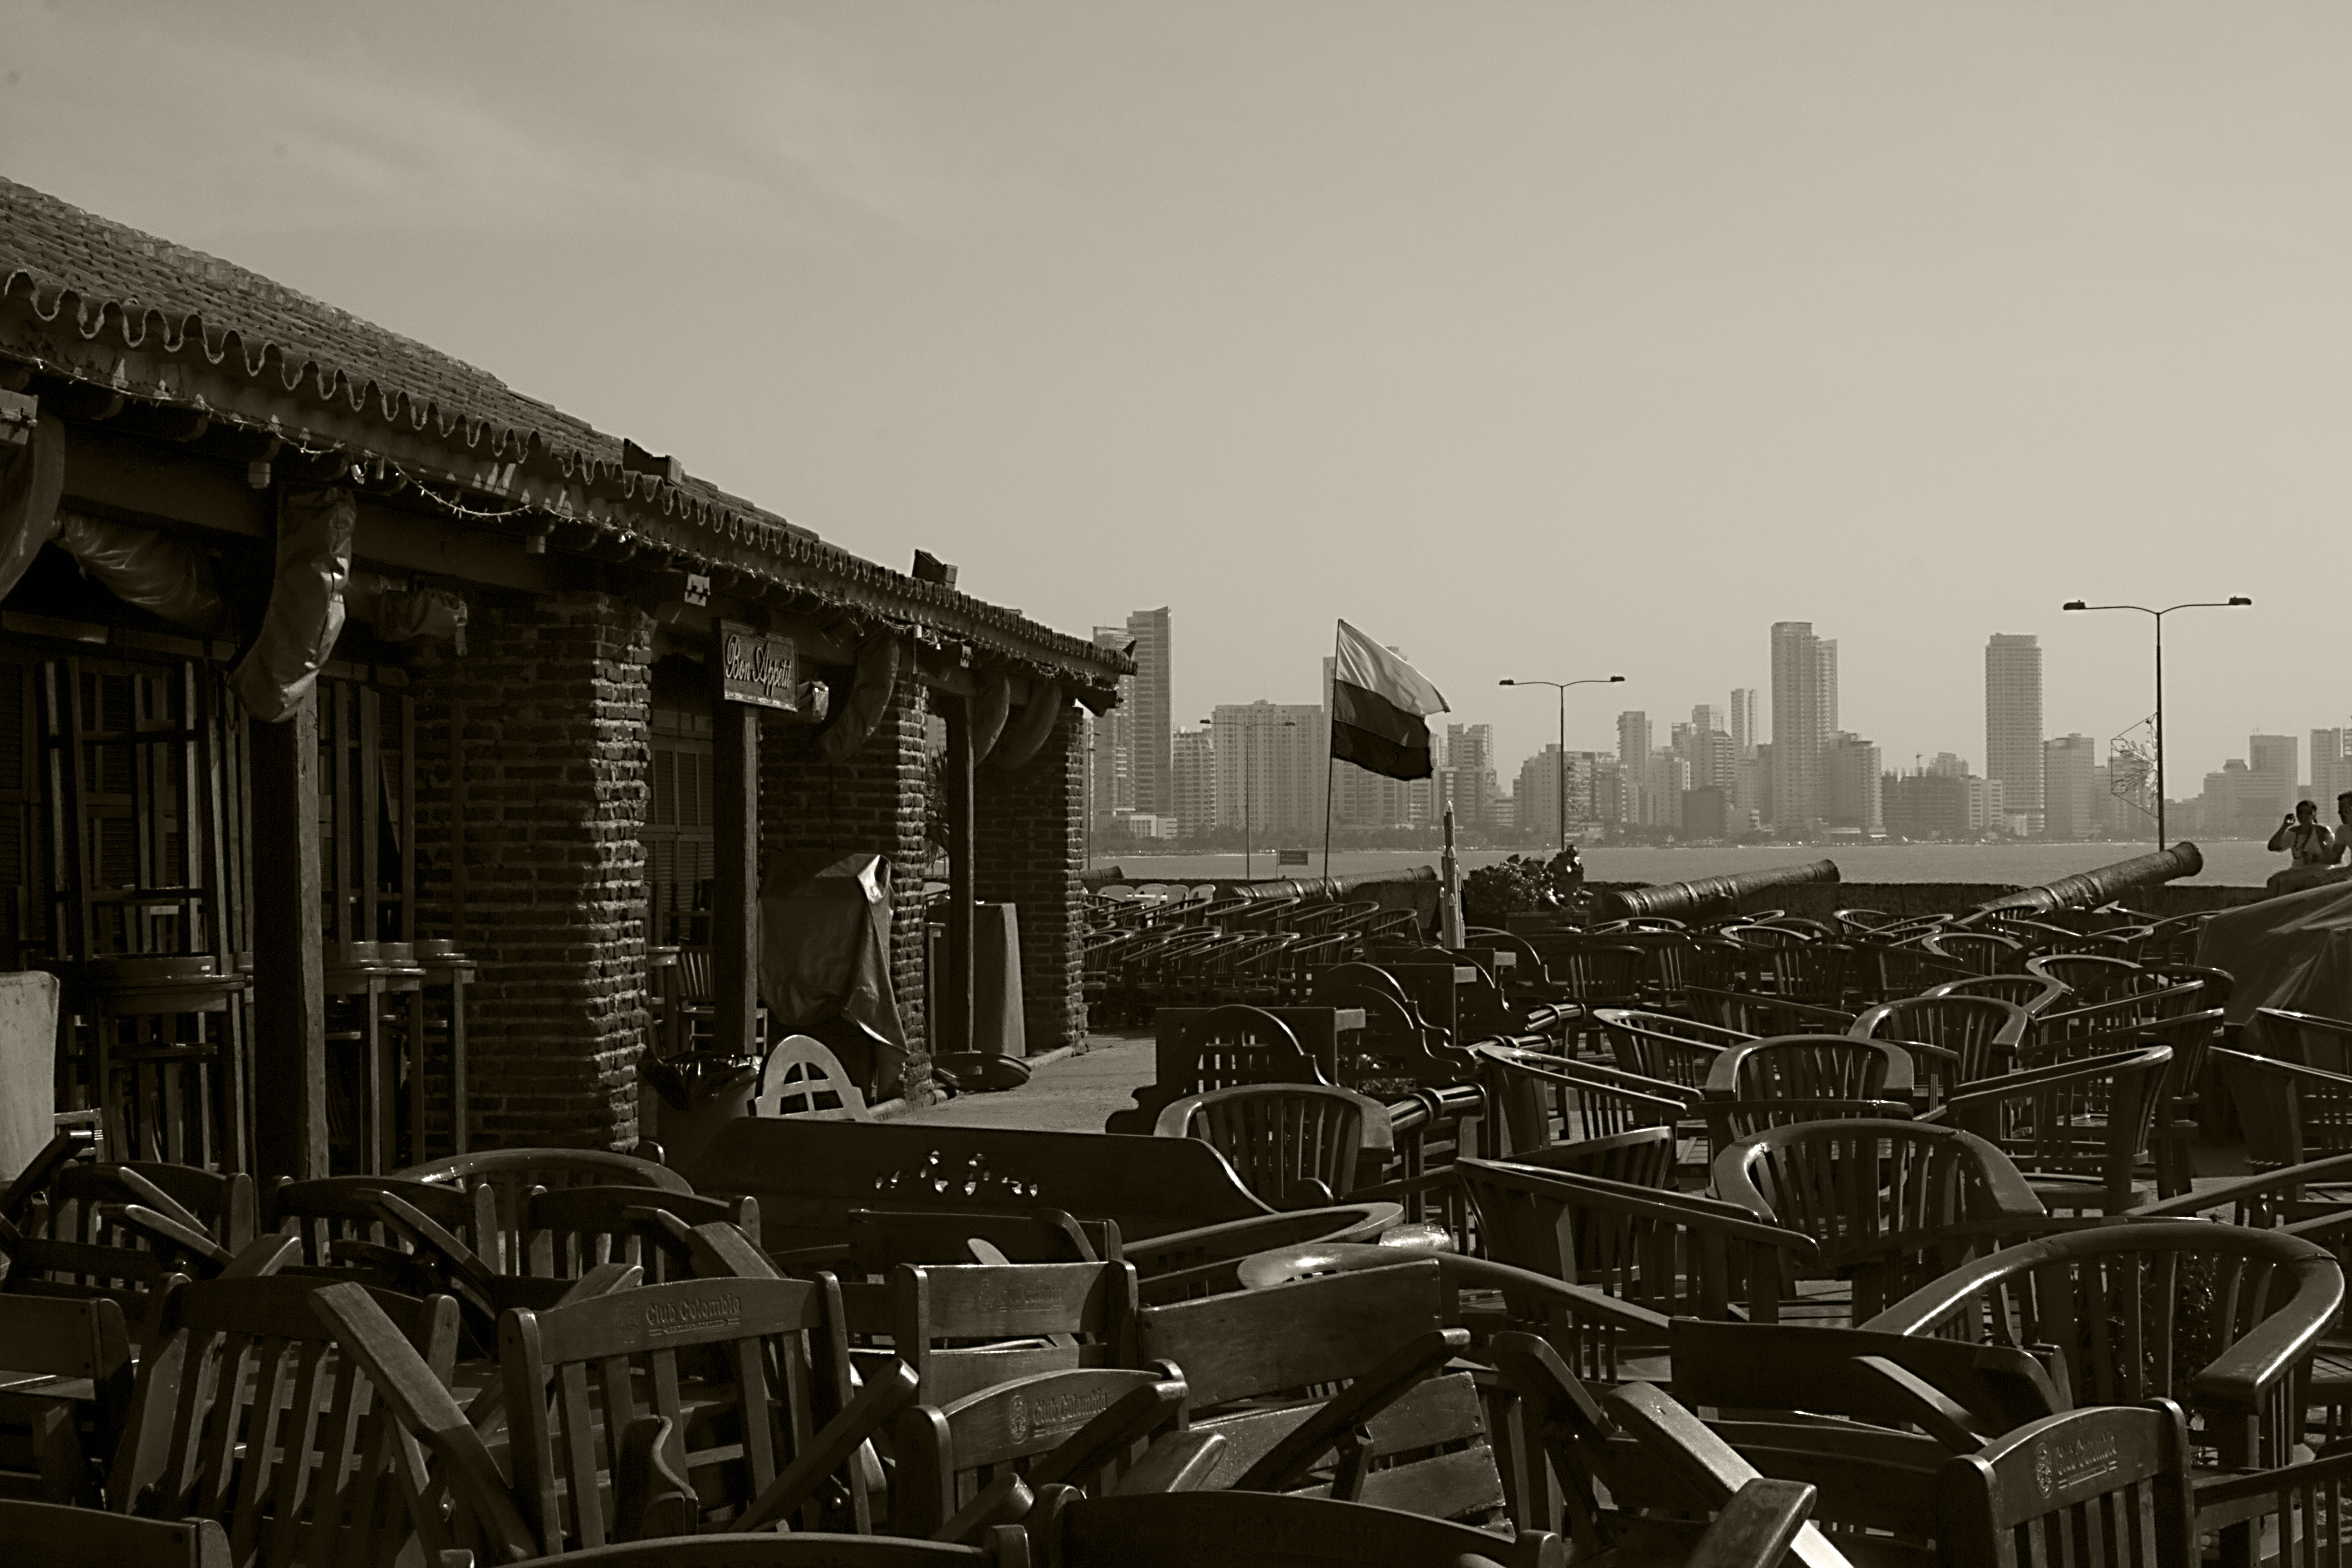
black and white, skyline, city, skyscraper, cityscape, downtown, monochrome, metropolis, urban area, monochrome photography, residential area, human settlement